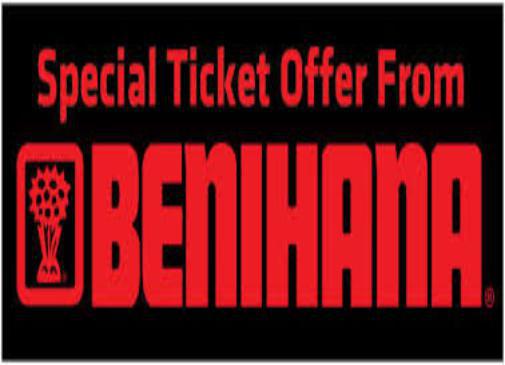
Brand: Benihana
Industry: Food